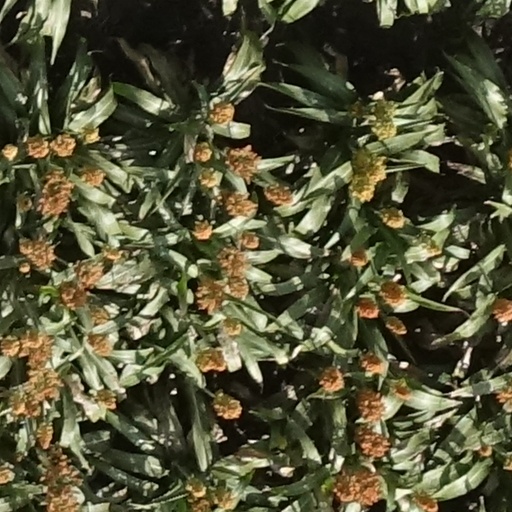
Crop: sorghum